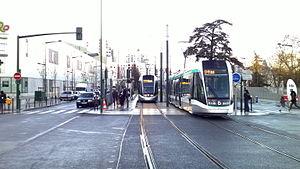
Carrefour Salvador Allende à Epinay-sur-Seine
Épinay-sur-Seine est une commune française, située dans le département de la Seine-Saint-Denis en région Île-de-France. Elle se trouve à l'extrémité occidentale du département, à la limite des Hauts-de-Seine et du Val-d'Oise. Ses habitants sont appelés les Spinassiens.
La liste des stations du tramway d'Île-de-France propose un aperçu des stations actuellement en service sur les lignes de tramway d'Île-de-France, en France. La première ligne a ouvert en 1992. L'ensemble des lignes, qui ne sont pas toutes en correspondance entre elles, comprend 204 stations, depuis le 14 décembre 2019, date d'extension de la ligne 4 du tramway d'Île-de-France.